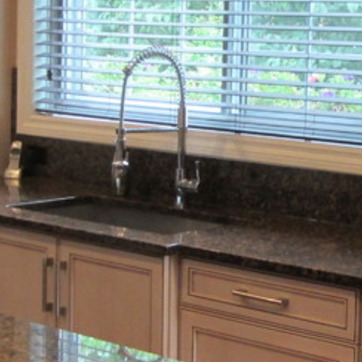
Material: metal